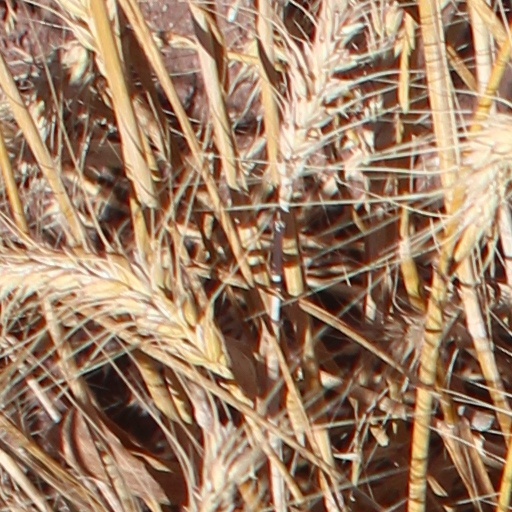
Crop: wheat